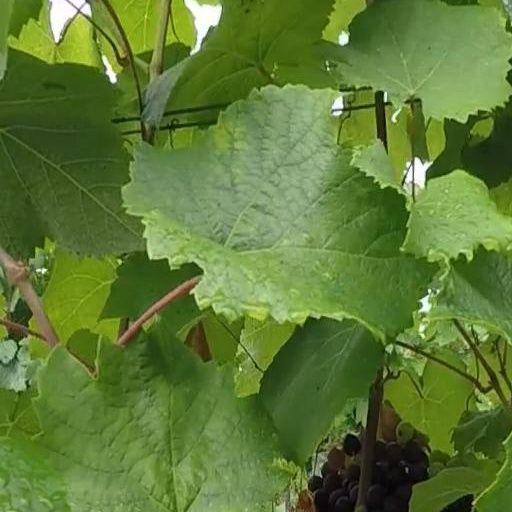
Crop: grape